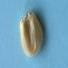
Maize quality: Good